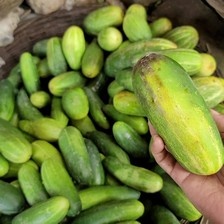
Label: cucumber